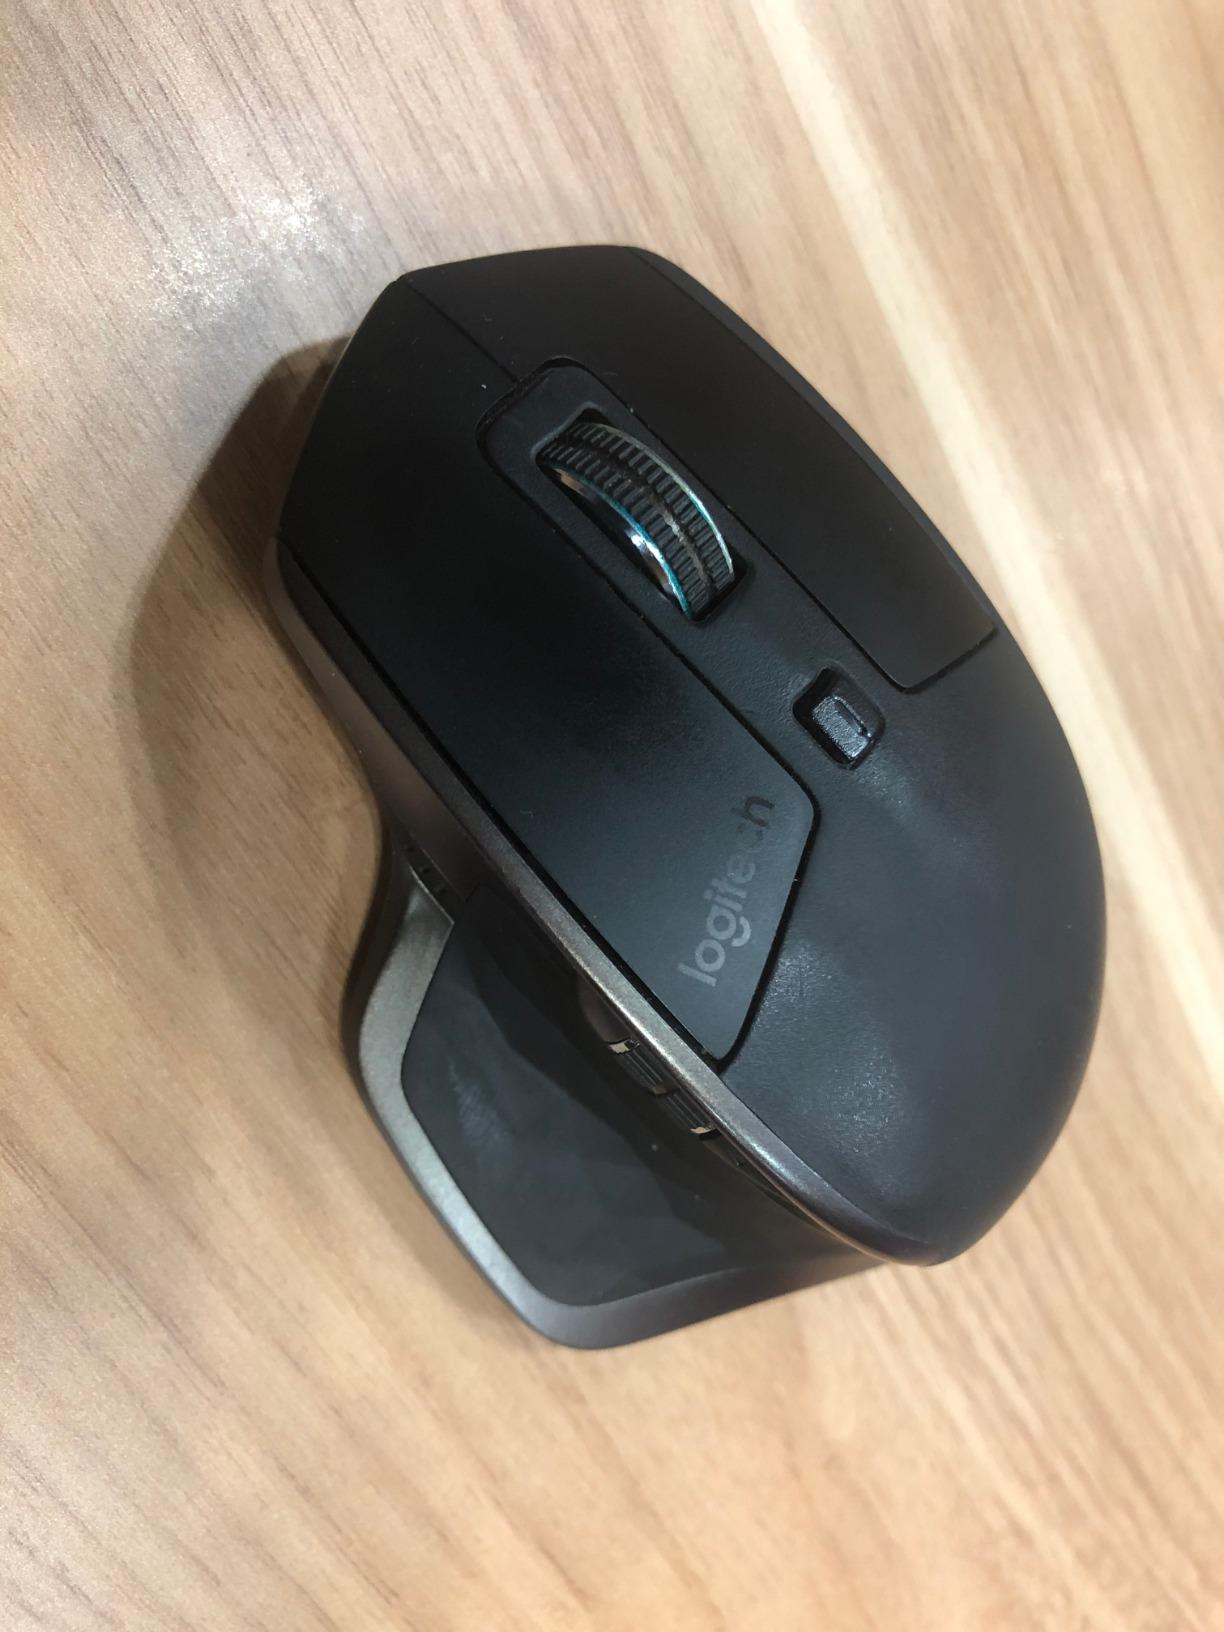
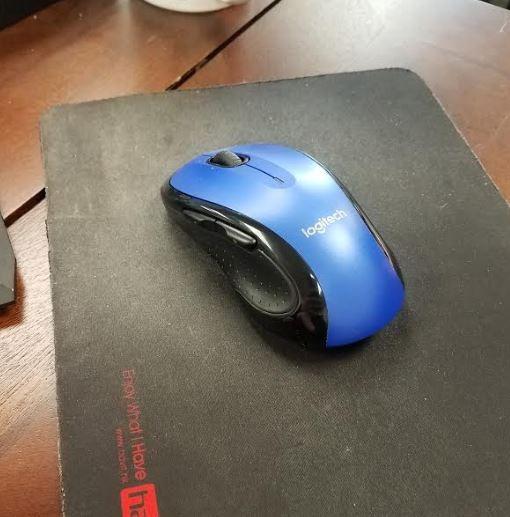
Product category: mouse
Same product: no